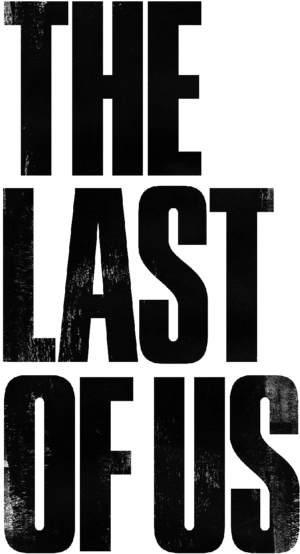
Logo original du jeu vidéo The Last of Us, développé par Naughty Dog sortie en 2013. Português: Logotipo oficial do jogo eletrônico The Last of Us da Naughty Dog
The Last of Us est un jeu vidéo d’action-aventure en vue à la troisième personne, de type survival horror, développé par Naughty Dog et édité par Sony Computer Entertainment sur PlayStation 3, sorti le 14 juin 2013. D'abord exclusivement développé sur PlayStation 3, le jeu connaît une version remastérisée et titrée The Last of Us: Remastered, regroupant tous les contenus téléchargeables, sortie sur PlayStation 4 le 29 juillet 2014.